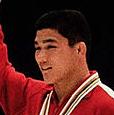
Age: 23